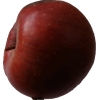
Label: Apple 17